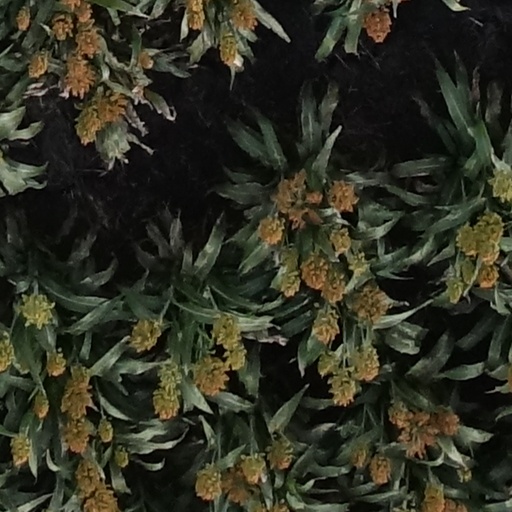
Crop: sorghum